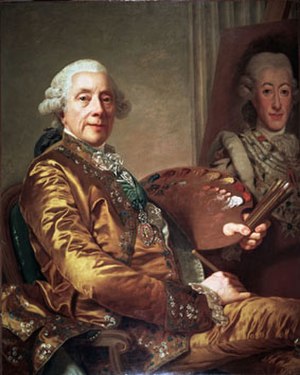
Alexander Roslin
Selvportræt  (1790), Malmø Kunstmuseum
Alexander Roslin var en svensk portrætmaler. Han er også kendt som Roslin le Suedois, Alexandre Roslin og – efter udnævnelsen til ridder af Vasaordenen i 1772 – le chevalier Roslin.